WrestleMania 39

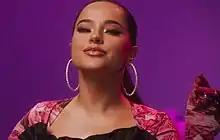
Becky G sang "America the Beautiful" to open Night 1.

On January 16, 2021, WWE officially announced that WrestleMania 37 had been relocated to Tampa, and that Inglewood would instead host WrestleMania 39 in 2023, with the aforementioned "Hollywood"-themed branding being carried over. WrestleMania 39 was the first since WrestleMania 21 to be held in Greater Los Angeles, and the seventh held in the state of California (after 2, VII, XII, 2000, 21, and 31). The event was originally announced to be held solely on Sunday, April 2, 2023, but during WrestleMania 38, it was revealed that like the previous three WrestleMania events, WrestleMania 39 was expanded to a two-night event, scheduled for Saturday, April 1, and Sunday, April 2. WrestleMania 39 was also the first to be held in an official Olympic Stadium as Sofi Stadium is one of the two main venues for the 2028 Summer Olympics in Los Angeles, and the third since the Pontiac Silverdome (WrestleMania III) and the AT&T Stadium (32 and 38) to be hosted in a FIFA World Cup venue as it is also one the stadiums to host matches for the 2026 edition of the tournament.